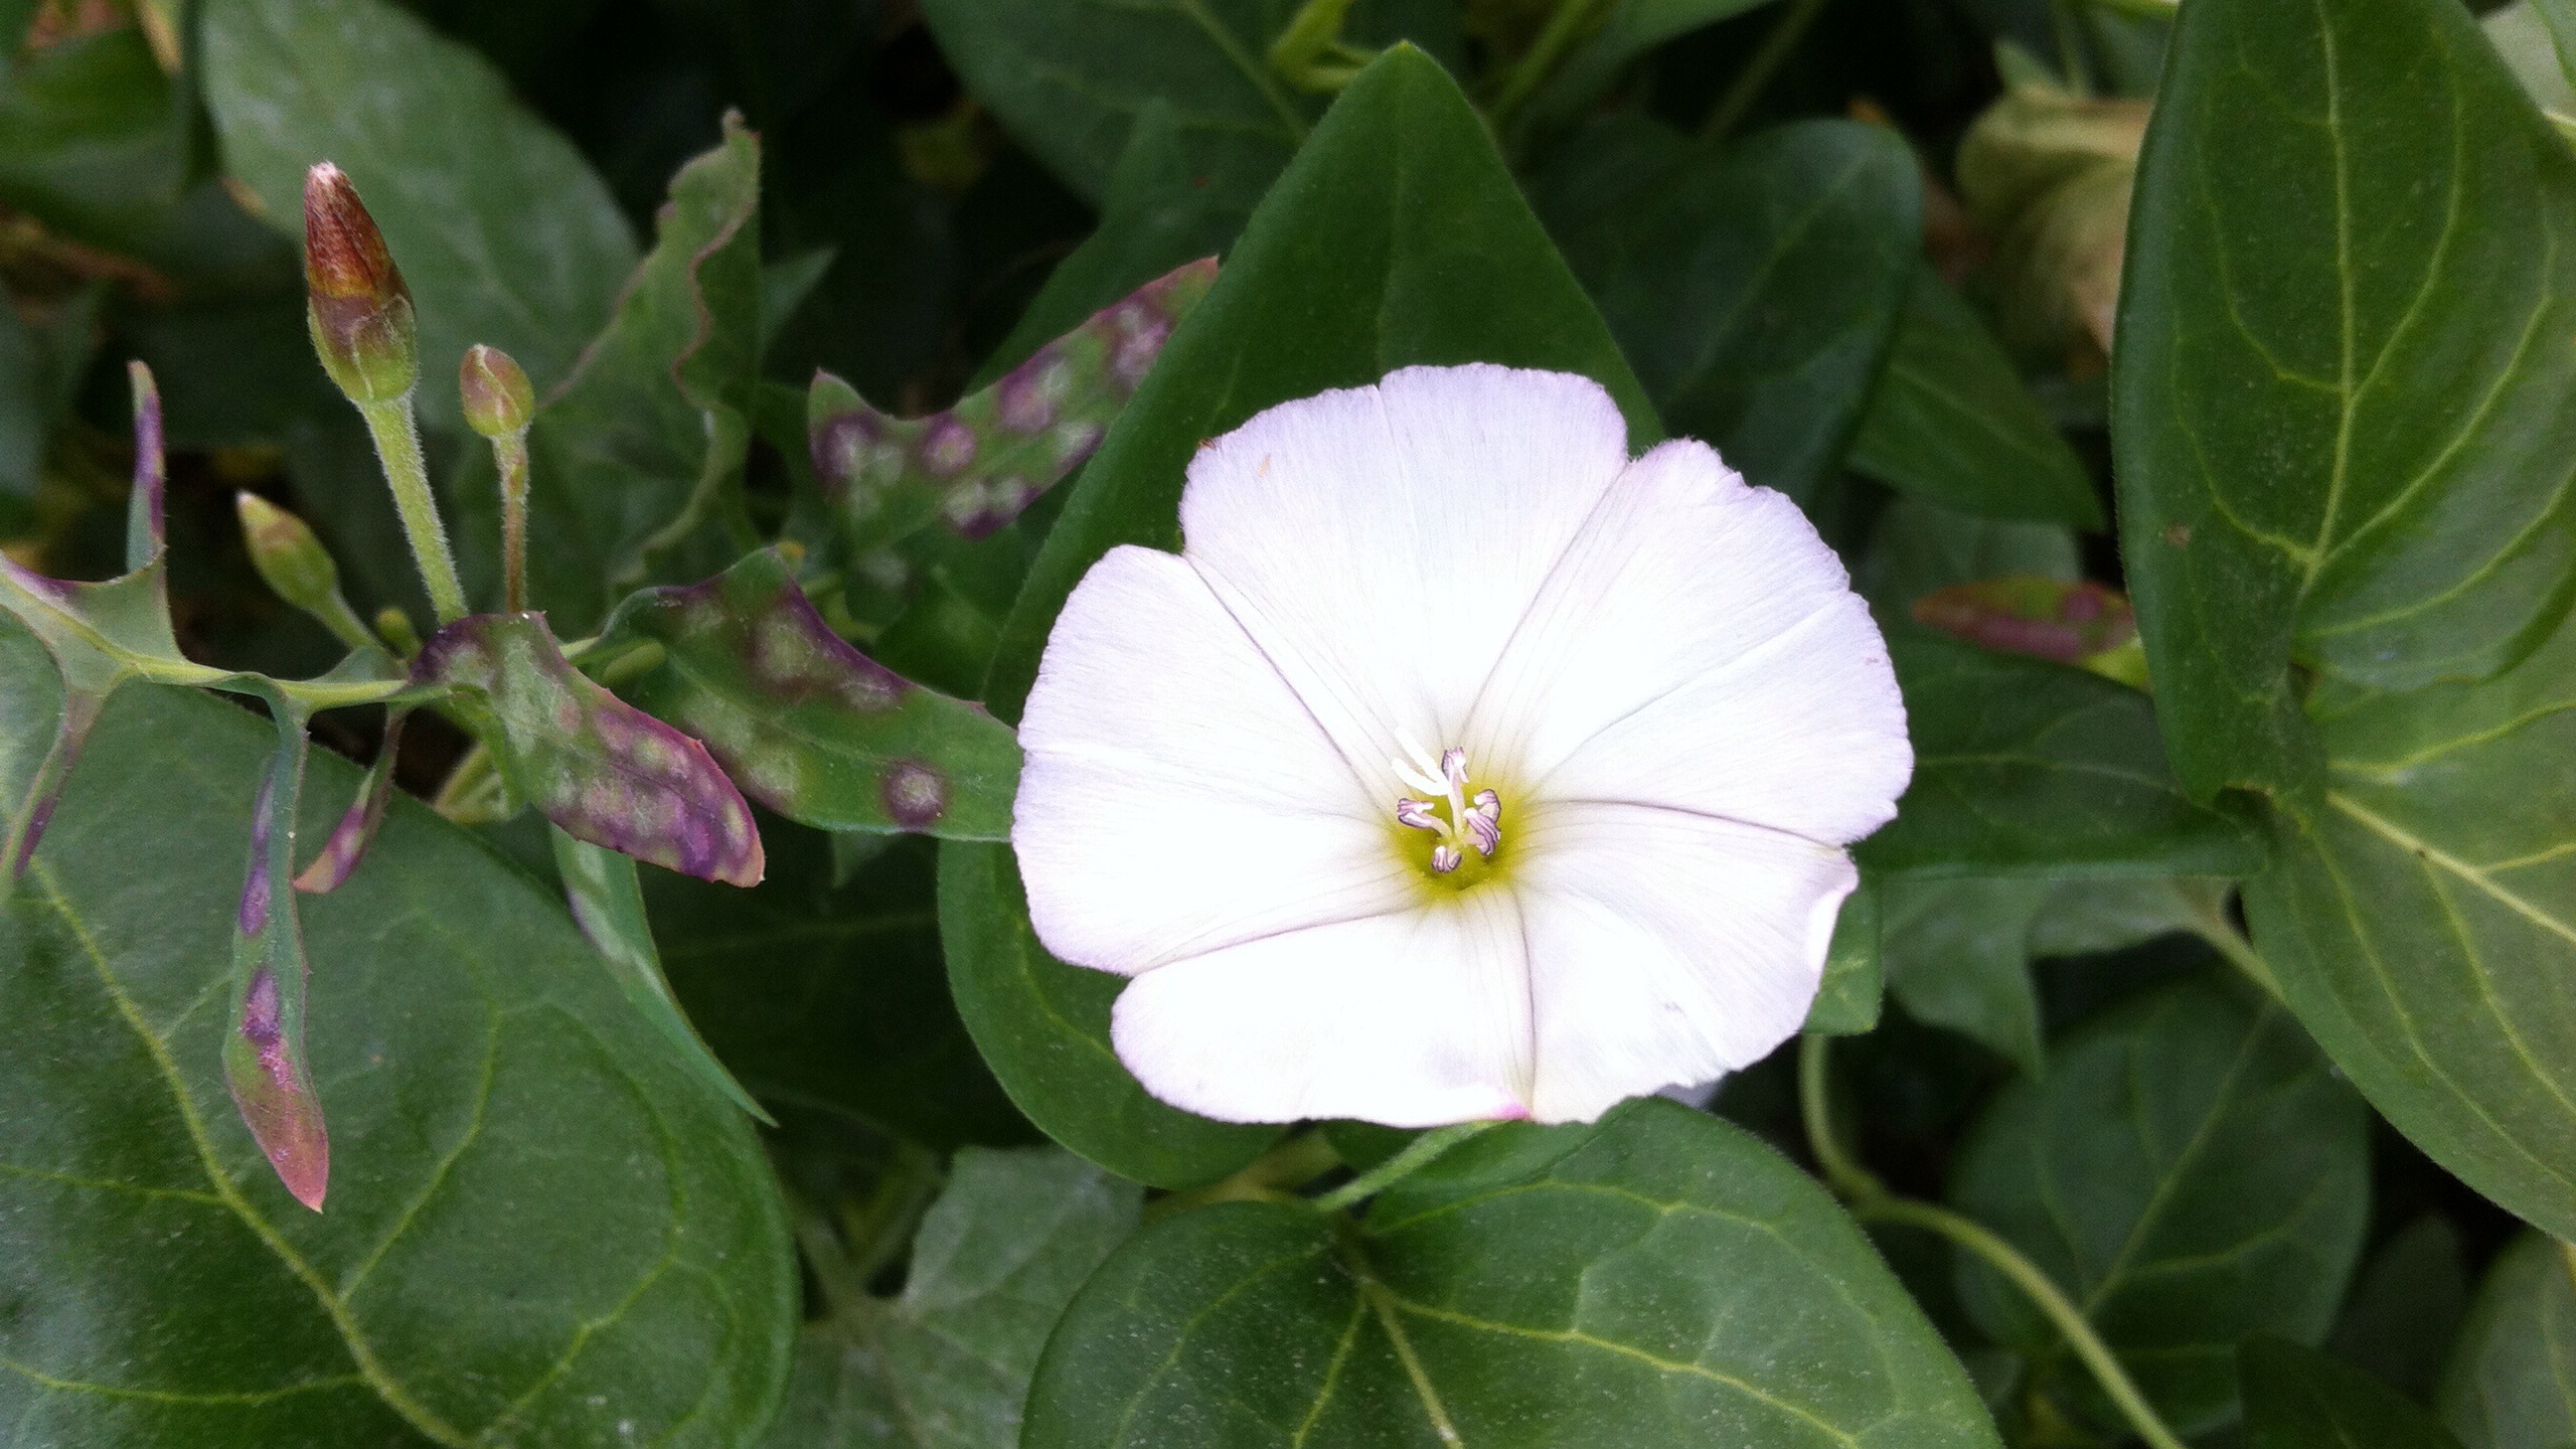
nature, plant, white, leaf, flower, petal, spring, natural, botany, garden, flora, wildflower, flowers, shrub, morning glory, flowering, moonflower, white flowers, flowering plant, land plant, morning glory family, beach moonflower, four o clocks, four o clock flower, datura inoxia